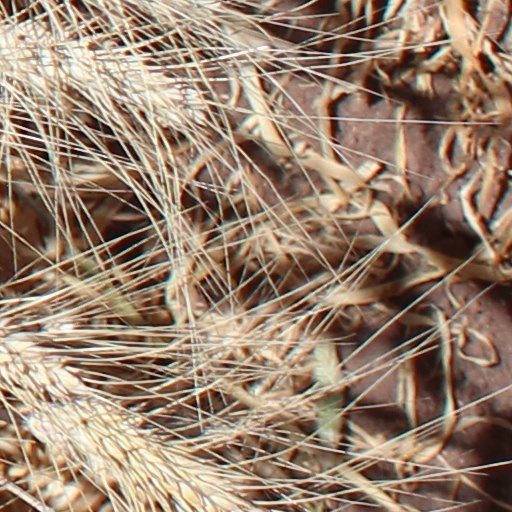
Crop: wheat